Lisa Evers

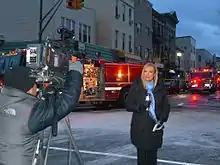
Evers reporting on a January 2012 fire in Union City, New Jersey.

In 2016, the long-running HOT 97 show "Street Soldiers with Lisa Evers" was turned into a weekly TV show on FOX 5 in New York, airing Friday nights at 10:30 pm. Her list of exclusive one-on-one interviews with big-name hip hop celebrities continues to grow, from 50 Cent's first television interview (FOX 5 News, 2003) to Diddy, Jay-Z, DMX, Fetty Wap, and many more.